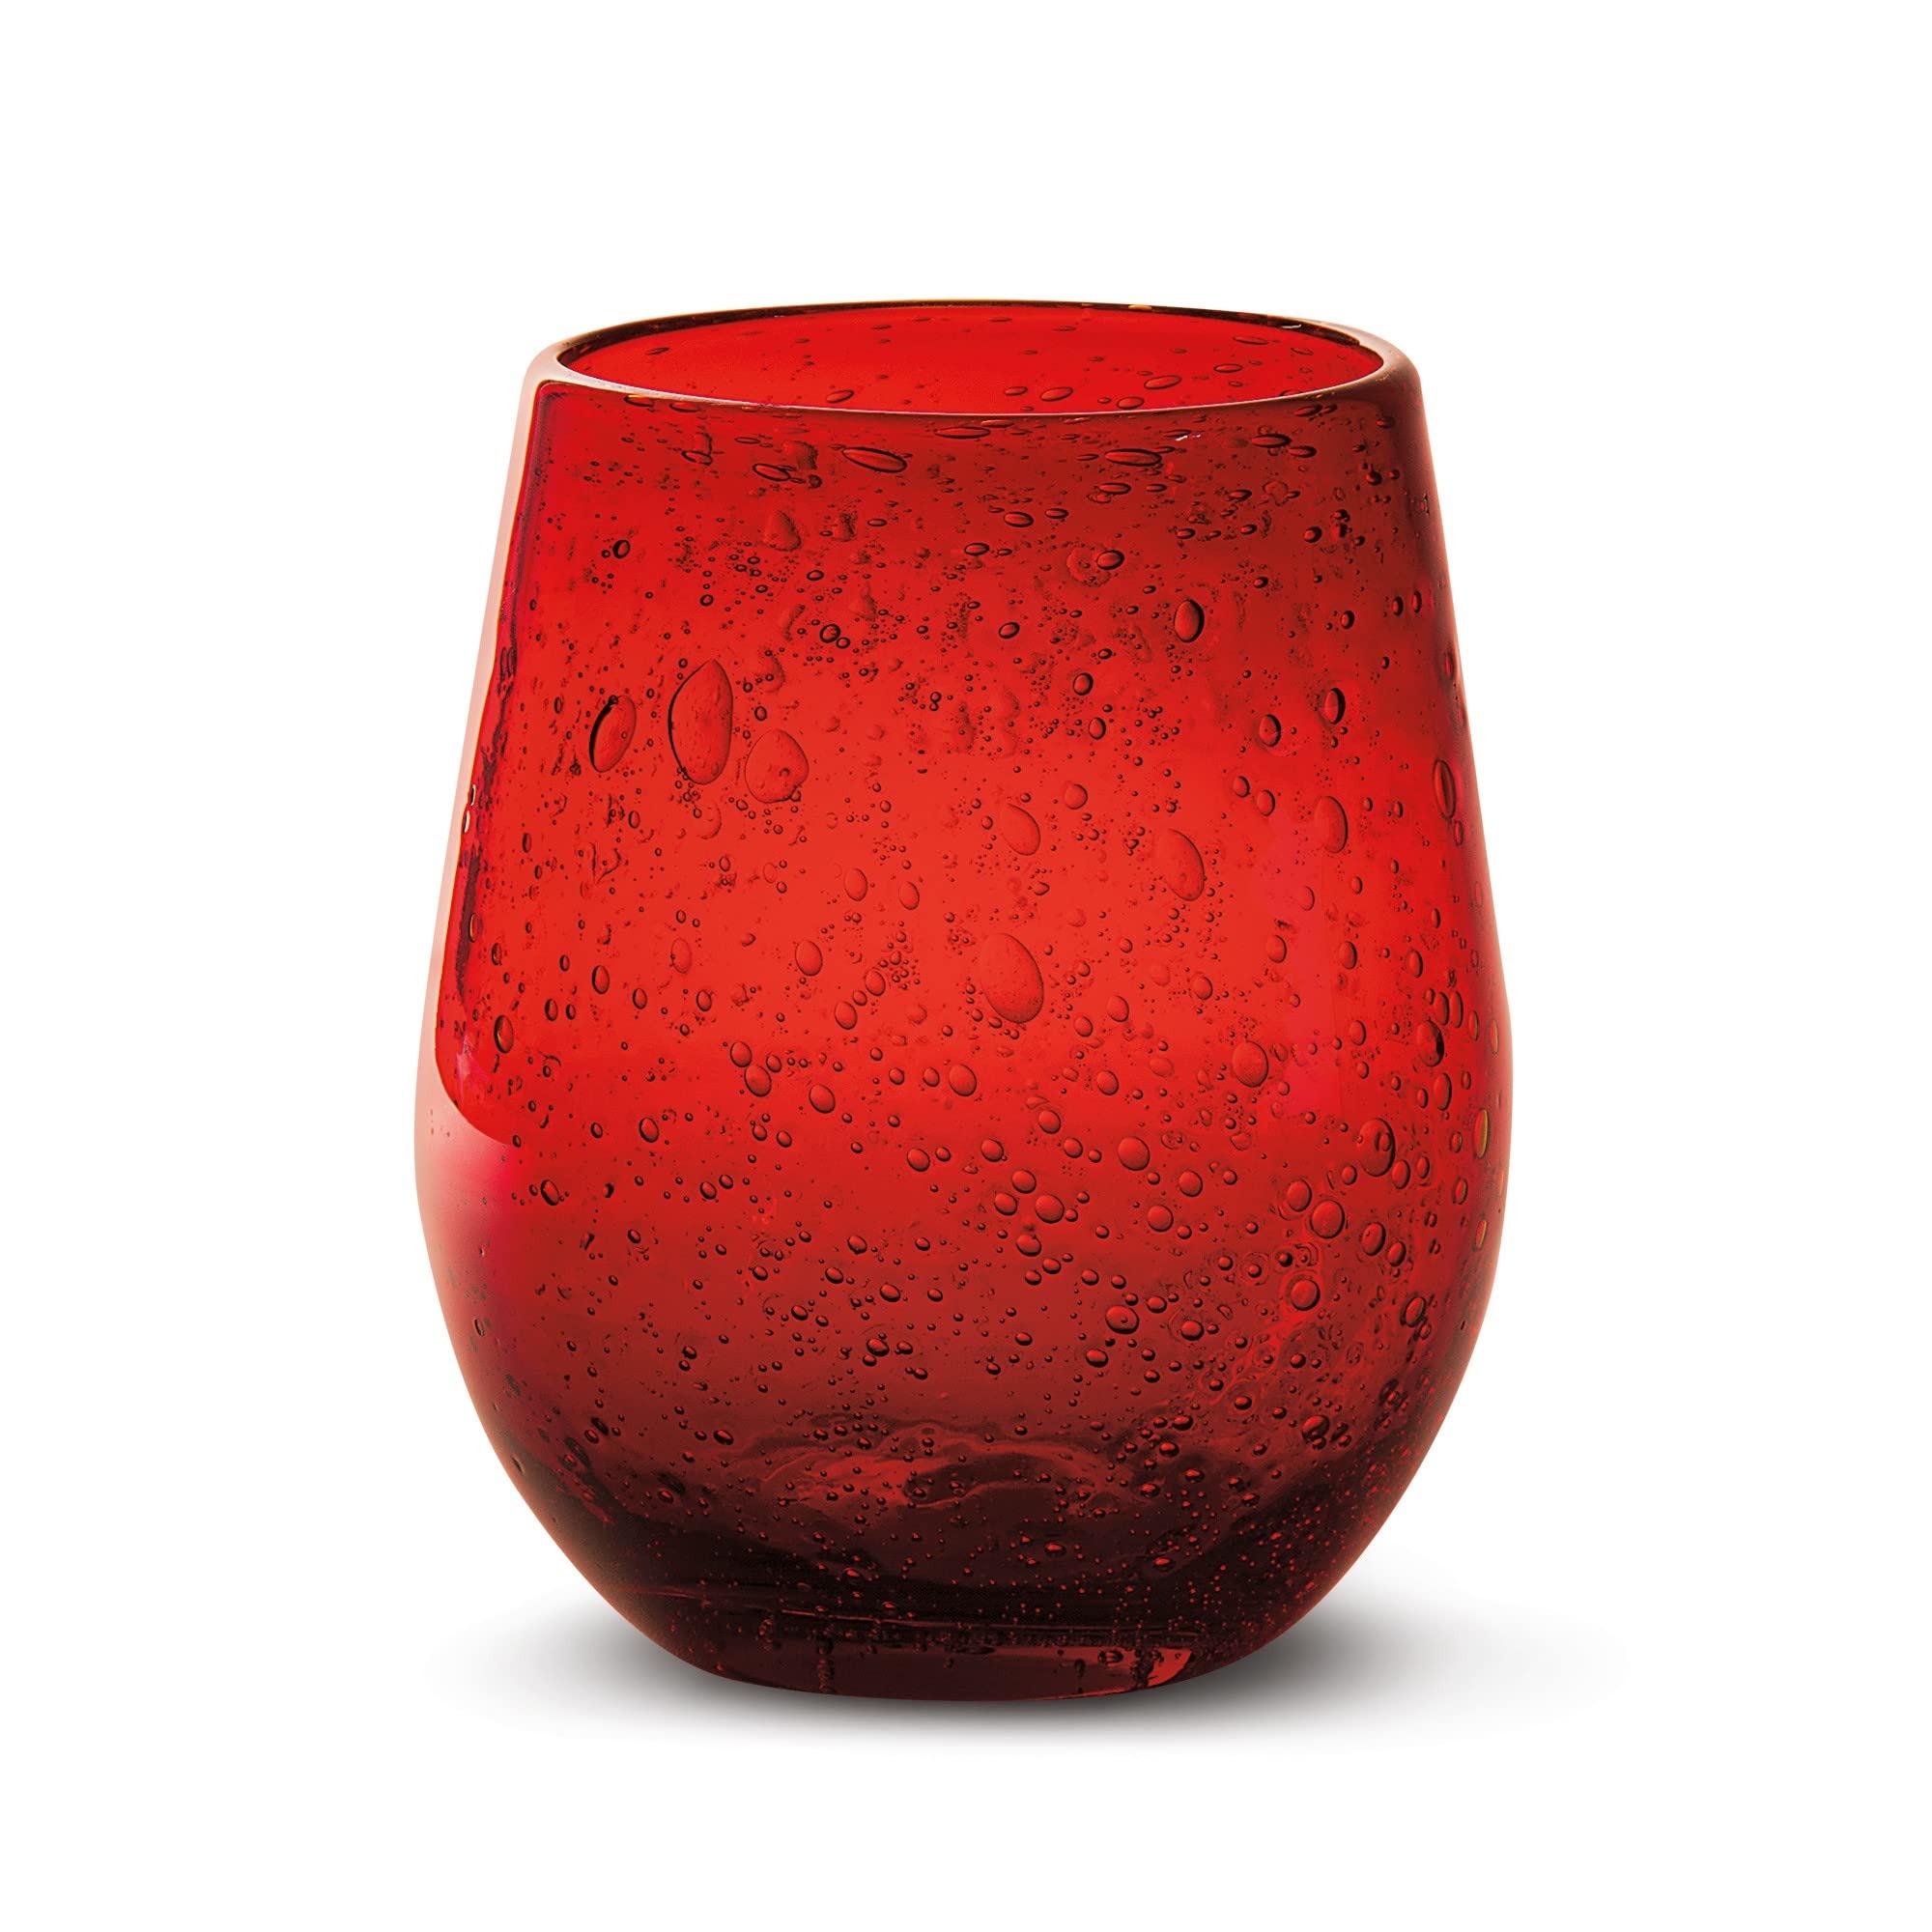
Item Name: tag 16 oz. Single Bubble Glass Stemless Wine Drinkware Red Dishwasher Safe Beverage Glassware For Dinner Party Wedding Restaurant Bar Red
Bullet Point 1: Each glass is handcrafted and designed with hundreds of miniature bubbles, forming unique patterns. Perfect for everyday use or entertaining, adding visual interest to any tablescape or bar cart.
Bullet Point 2: CARE INSTRUCTIONS: Dishwasher safe
Bullet Point 3: SIZE: Each glass measures 4.3inH x 3.75inL x 3.75inW and holds 16 oz. Stemless base so it is stable and less likely to break.
Bullet Point 4: QUALITY MATERIALS: Product made of glass
Bullet Point 5: EASY CARE: dishwasher safe
Product Description: TAG's bubble glass is fully hand crafted blown glass. The effervescent bubbles in molten glass create beautiful detail. Perfect for iced beverages. enjoy a glass of wine with our stemless bubble glass. each glass is handcrafted and designed with hundreds of miniature bubbles, forming unique patterns and optical effects. perfect for everyday use or entertaining, adding visual interest to any tablescape or bar cart. mix and match with more bubble glass choices from the collection.
Value: 1.0
Unit: Count

Price: 21.99